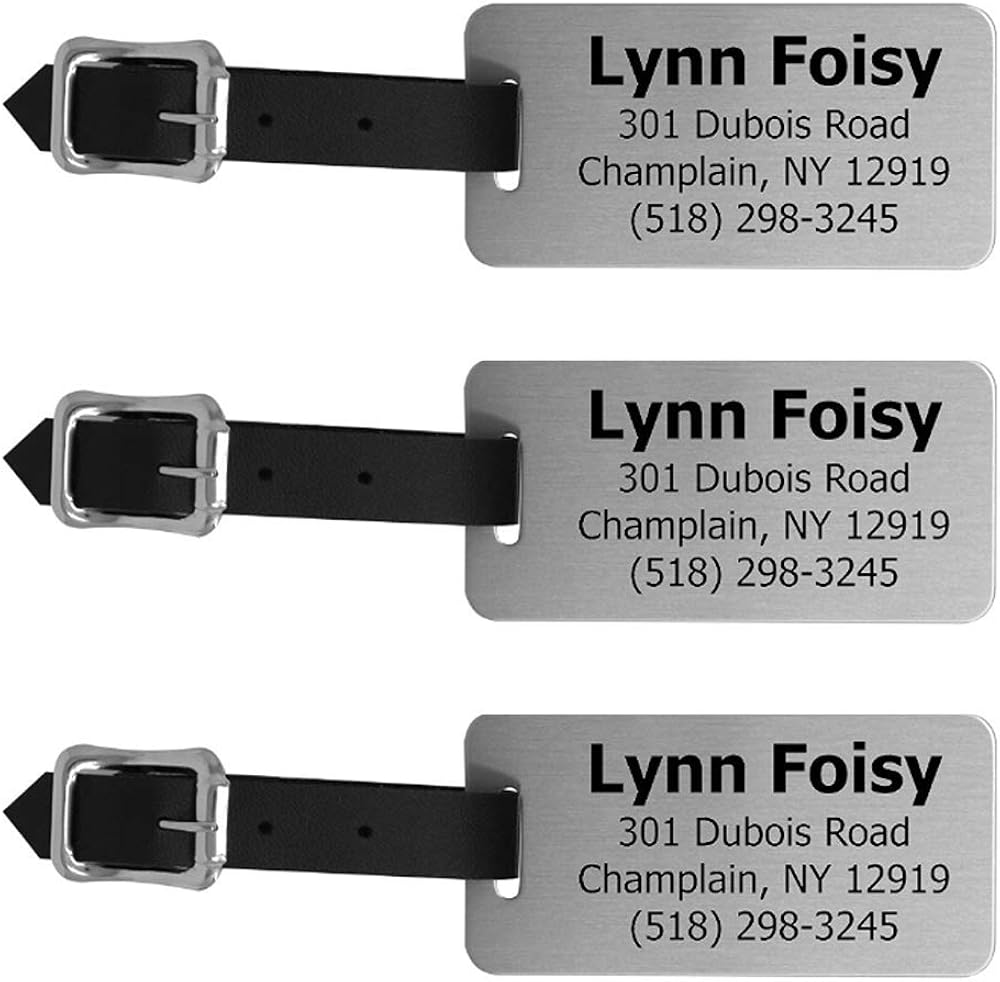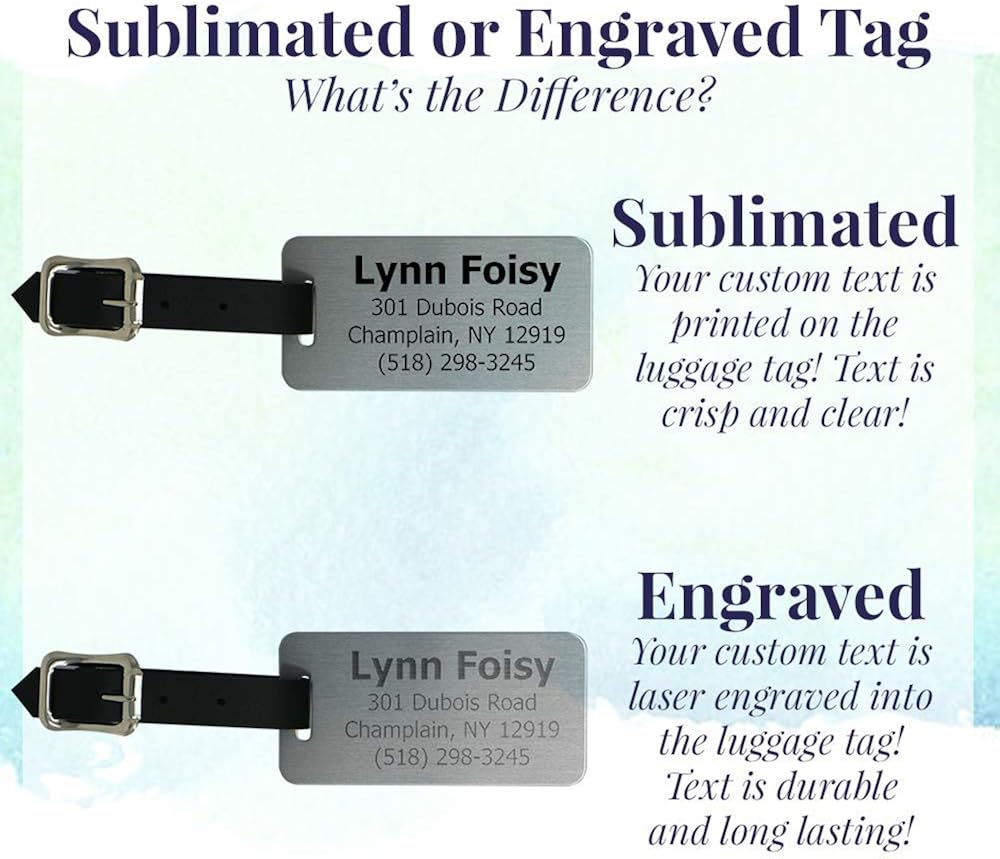
Custom Luggage Tag - Custom Engraved Aluminum Luggage Tag - Personalized Luggage Tag - Perfect Gift for Boss - Professional Gift for Coworker
Category: AMAZON FASHION
Custom Luggage Tag - Custom Engraved Aluminum Luggage Tag
Features: Custom Luggage Tag - Custom Engraved Aluminum Luggage Tag - Leather Strap Included | How To Customize: Click on the 'Customize Now' button on the right.